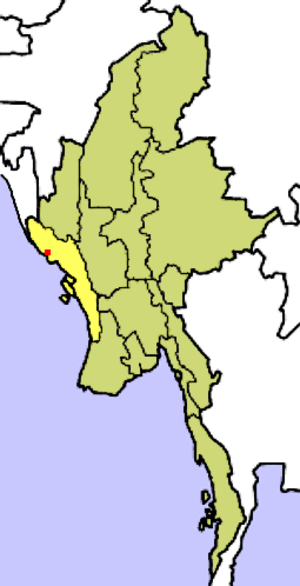
Les Rohingyas sont un peuple indo-aryen, comme en atteste leur langue. Leur présence en Arakan est, selon certaines sources, au moins antérieure au VIIIe siècle après Jésus-Christ. Ils auraient été, au cours des siècles, mêlés aux peuples arabes, mongols, turcs, bengalis, voire portugais et se sont convertis à l'Islam tardivement, au XVᵉ siècle, alors qu'à l'époque la région était un État vassal du Bengale.